Nico Rosberg

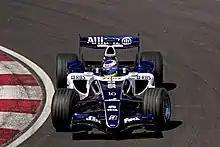
Rosberg at the

Bernie Ecclestone, Formula One's commercial rights owner, said to Williams team principal and founder Frank Williams he thought it would be advantageous to sign Rosberg as part of a campaign to bring energetic drivers to the sport. Williams told Rosberg in October 2005 that he was assured of a role on the team as either a racer or test driver for after British American Racing's Jenson Button was released from a contract with the team. "Autosport" reported Rosberg signed a contract that month to race for Williams in 2006 allowing the team to provide him with as much car acclimatisation as possible. The following month, Rosberg signed a five-year contract with Williams, being selected by Frank Williams for his driving ability, his knowledge of Formula One technology, and for articulately communicating data to engineers. He was told of the news by his father in advance.